August Spångberg

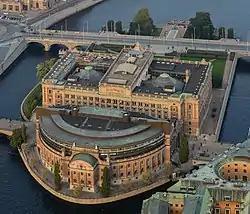
Parliament House ("Riksdagshuset)" in the Gamla stan (old town) district of central Stockholm.

Spångberg's formal education consisted of basic schooling in Skärhyttan's rural school. In 1919, he attended Brunnsvik Folk High School on a scholarship from the Railwaymen's Union, which proved to be a formative educational experience. At Brunnsvik, he studied under headmaster and was influenced by teachers and and . He also encountered important cultural figures like the poets Dan Andersson and during his time there. Beyond formal education, Spångberg was largely self-taught through extensive reading and participation in study circles within the labor and temperance movements, which he first encountered at the age of 15.